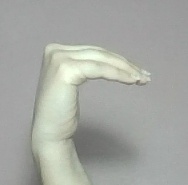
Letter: haa